Violeta Chamorro

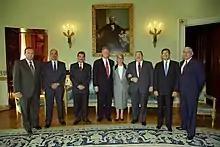
Chamorro with US president Bill Clinton and Central American presidents in the White House, 30 November 1993

Chamorro inherited an economy devastated by civil war and which had been struggling with hyperinflation – at one point, a rate of over 13,000% – since 1988. Economic mismanagement and nationalizations by the Sandinistas, along with US economic sanctions, had also damaged the economy. Chamorro's administration immediately set about trying to eliminate inflation. The neoliberal model outlined in the Mayorga Plan attempted to re-integrate Nicaragua into the world market, increase foreign investment while reducing foreign dependence, and increase privatization. First the government combined state enterprises into a holding company known as the Corporaciones Nacionales del Sector Público (CORNAP) and set about privatizing them. The goal was to raise capital by privatizing 90% of the CORNAP companies by 1993, but the response was slow. Next, the administration introduced the "córdoba oro," which put Nicaraguan currency on par with the US dollar, but confidence in the new currency was never attained. One third of it was returned to the bank in exchange for US funds. Devaluing the currency and ending subsidies of basic consumer goods reduced government spending, but created unrest with lower-middle-class and working-class people, who were faced with rising prices, layoffs due to privatization, and stagnant wages.